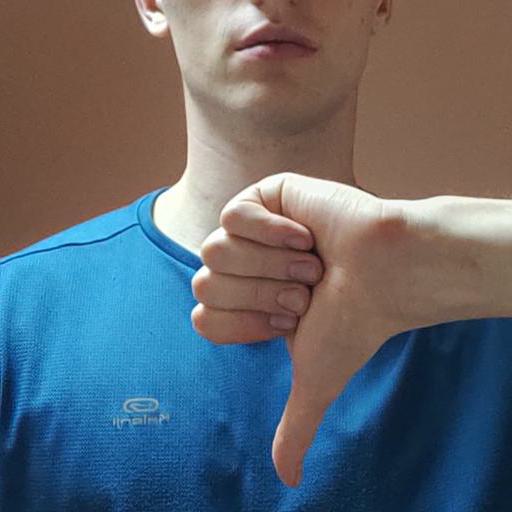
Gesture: dislike